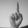
ASL letter: D